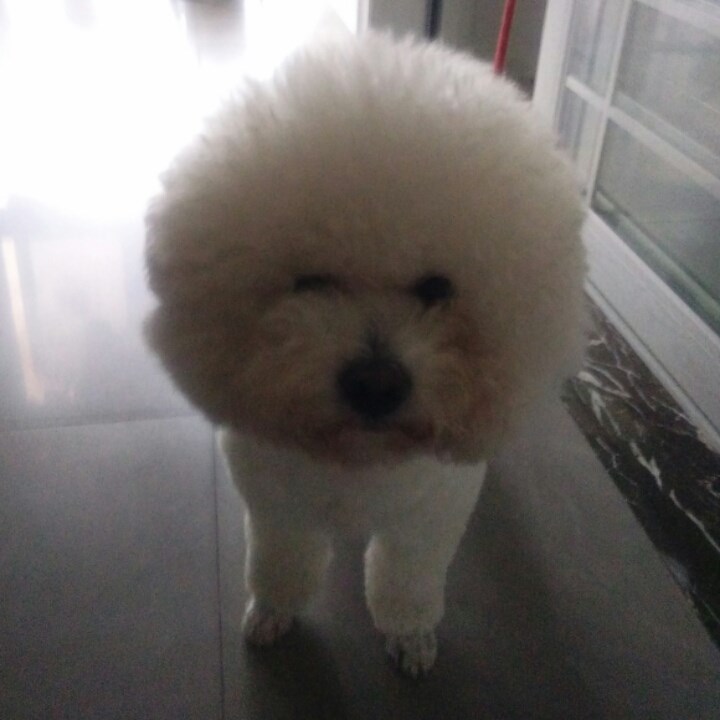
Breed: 3083-n000117-Bichon_Frise